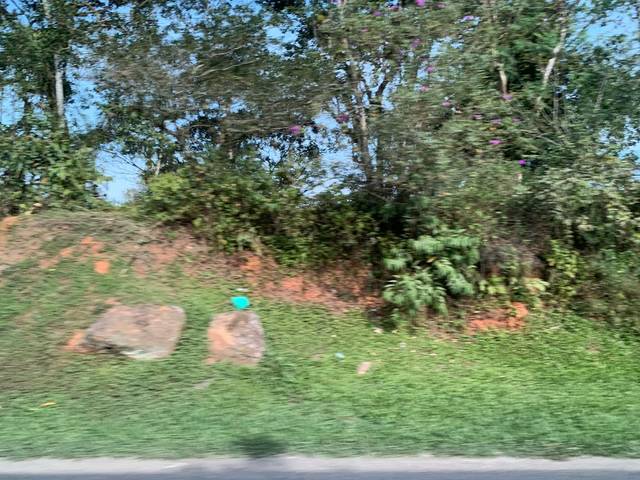
Region: Brazil
Coordinates: -25.44, -48.759